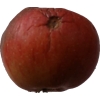
Label: Apple 17